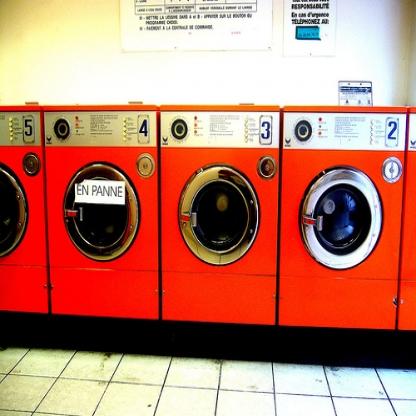
Scene: Indoor